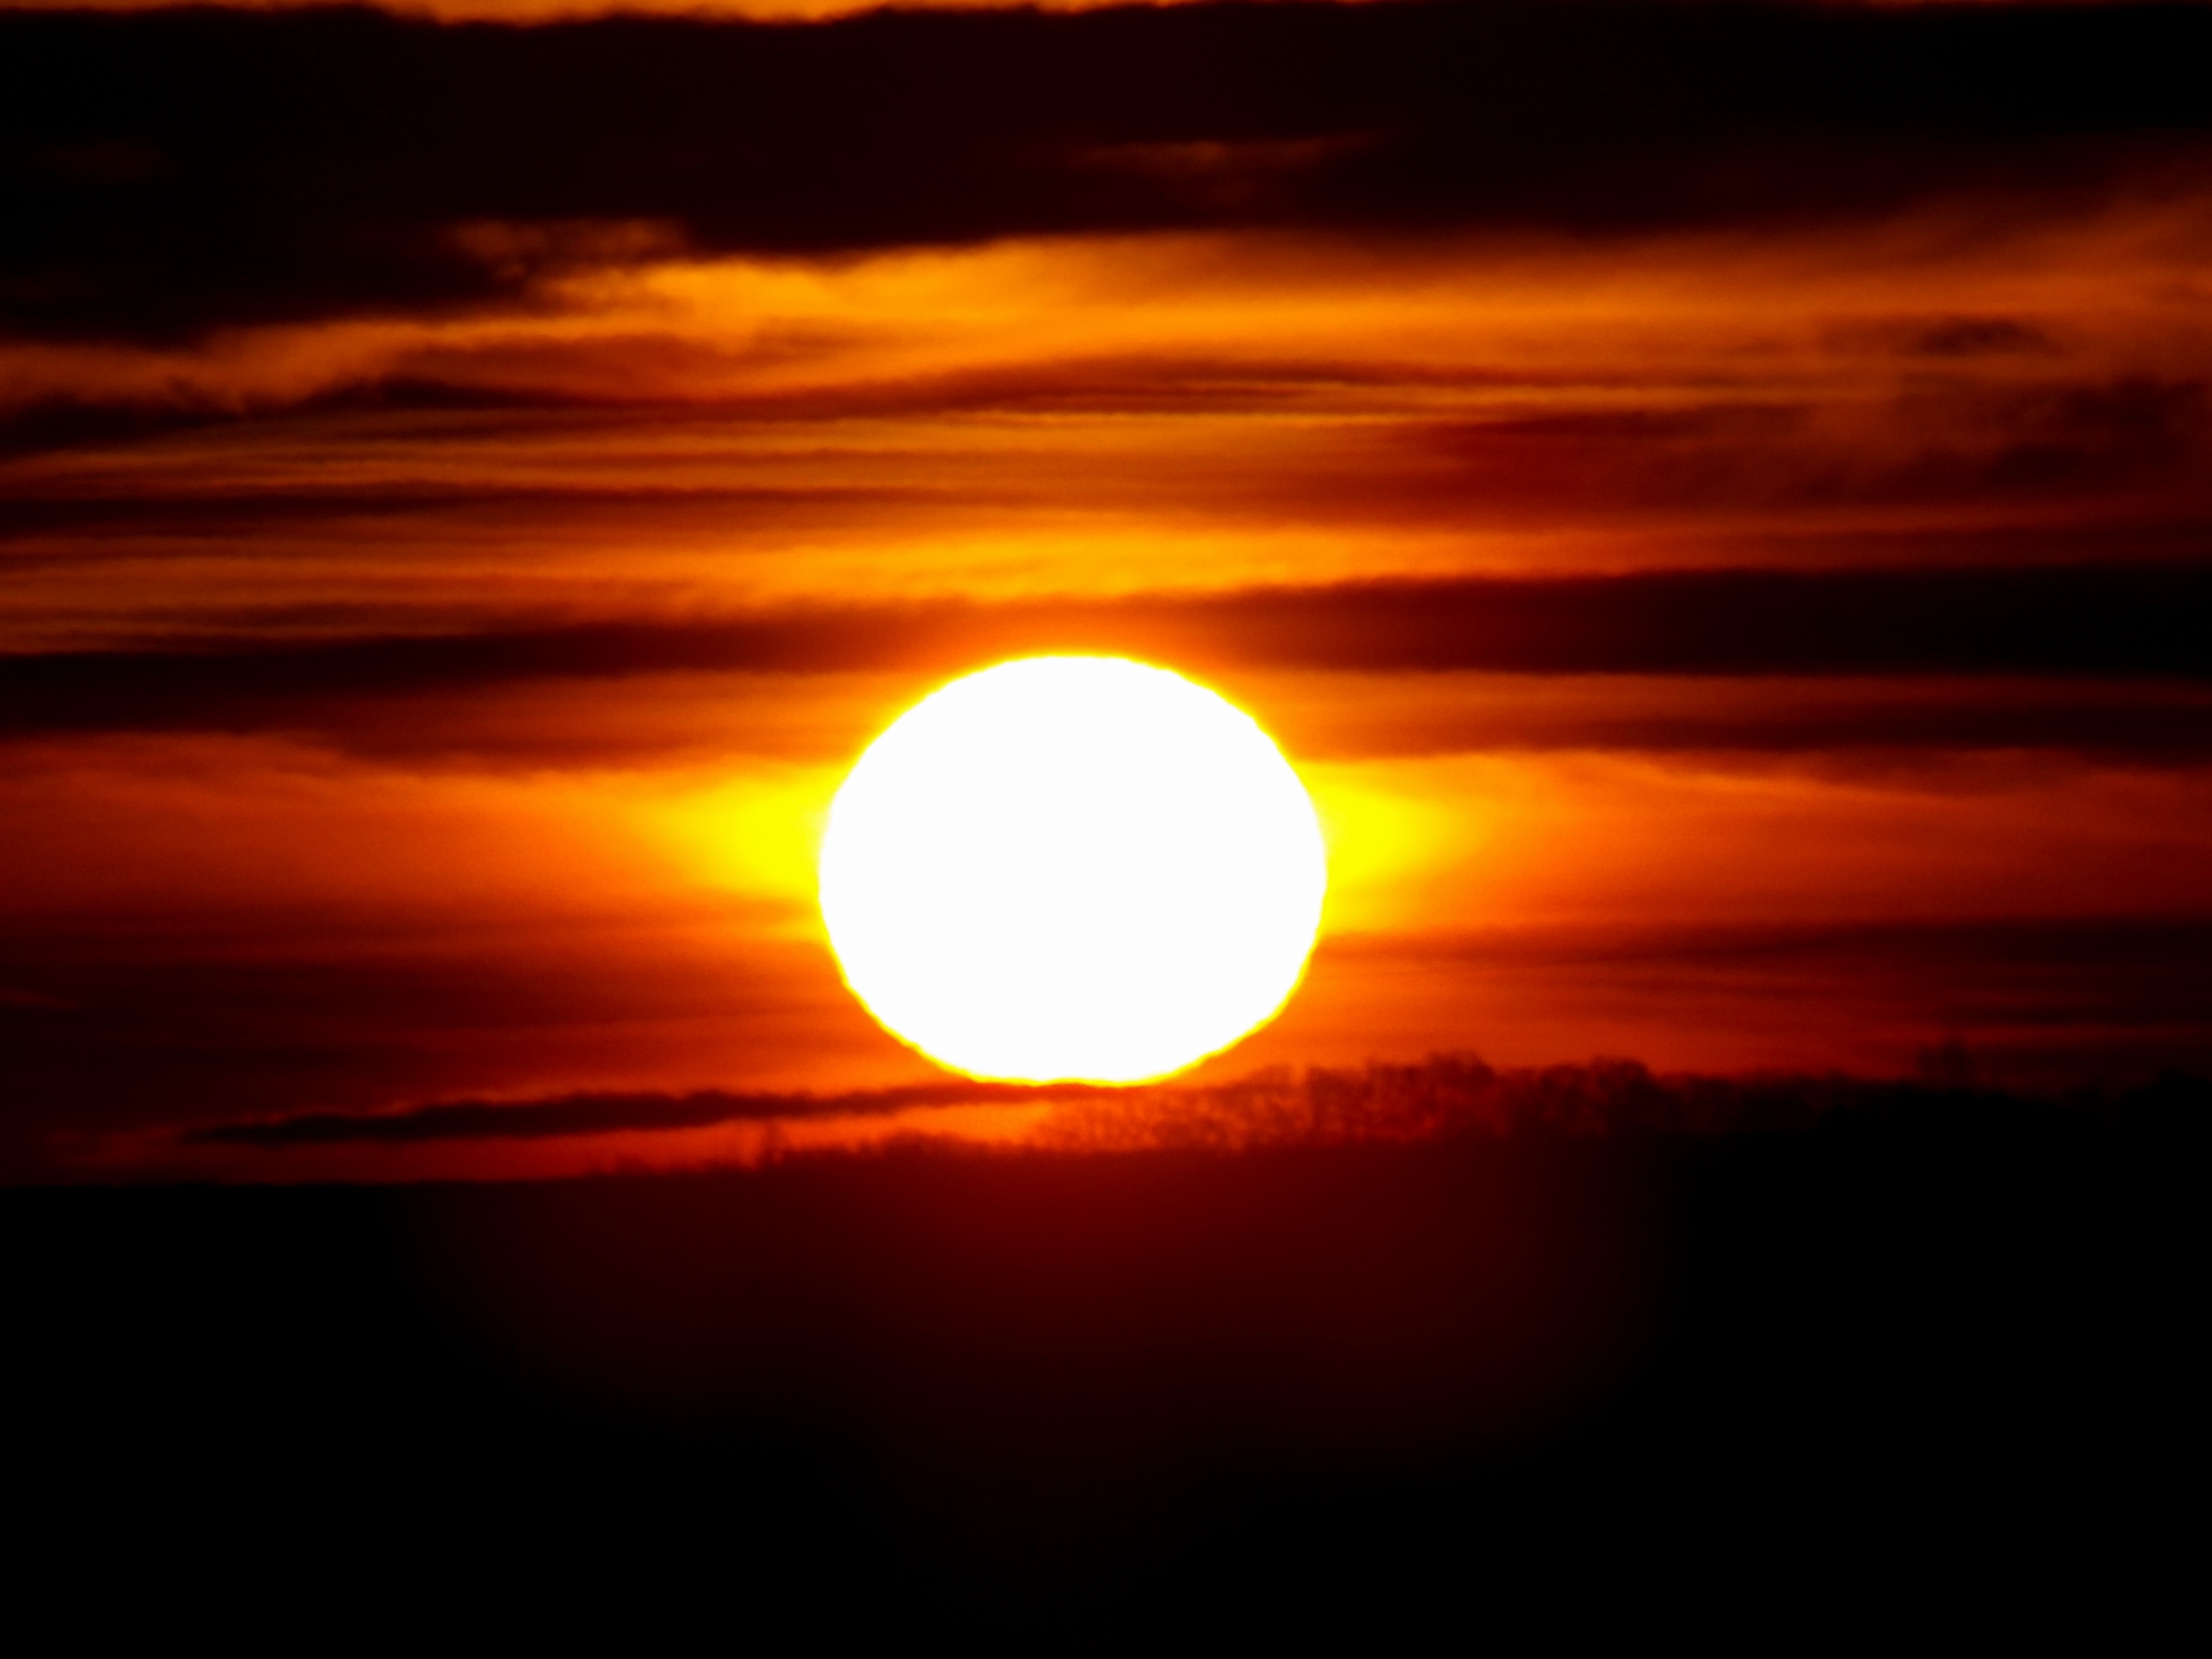
horizon, light, cloud, sky, sun, sunrise, sunset, sunlight, morning, dawn, atmosphere, dusk, evening, orange, in the evening, afterglow, astronomical object, red sky at morning